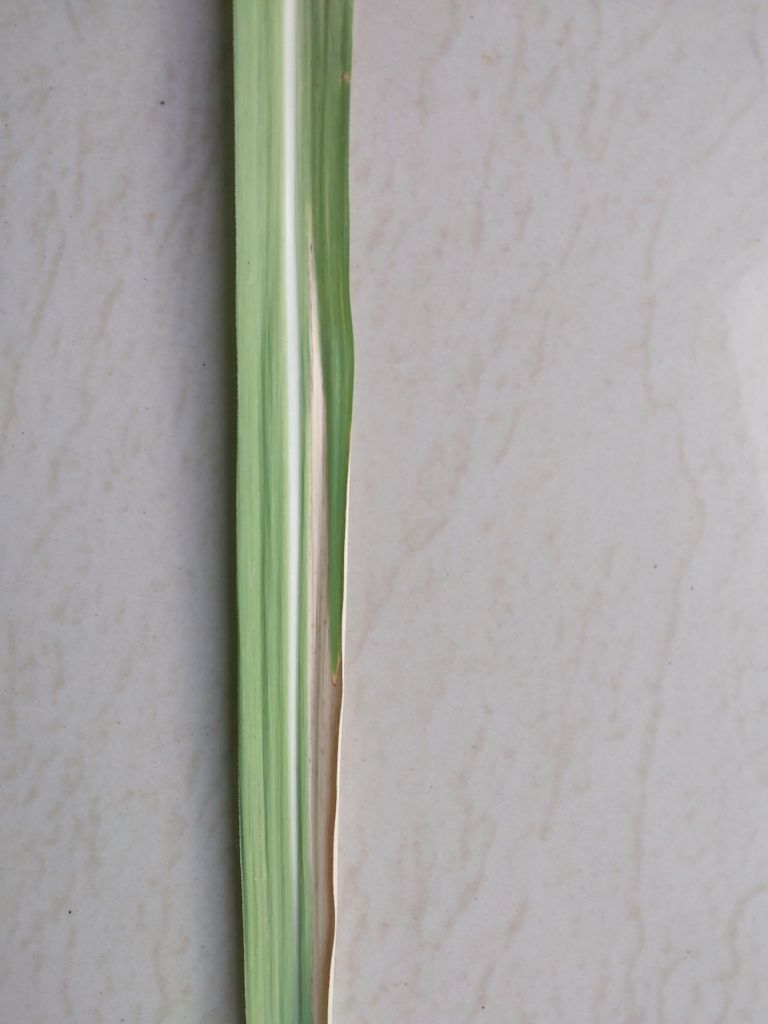
Label: BrownRust